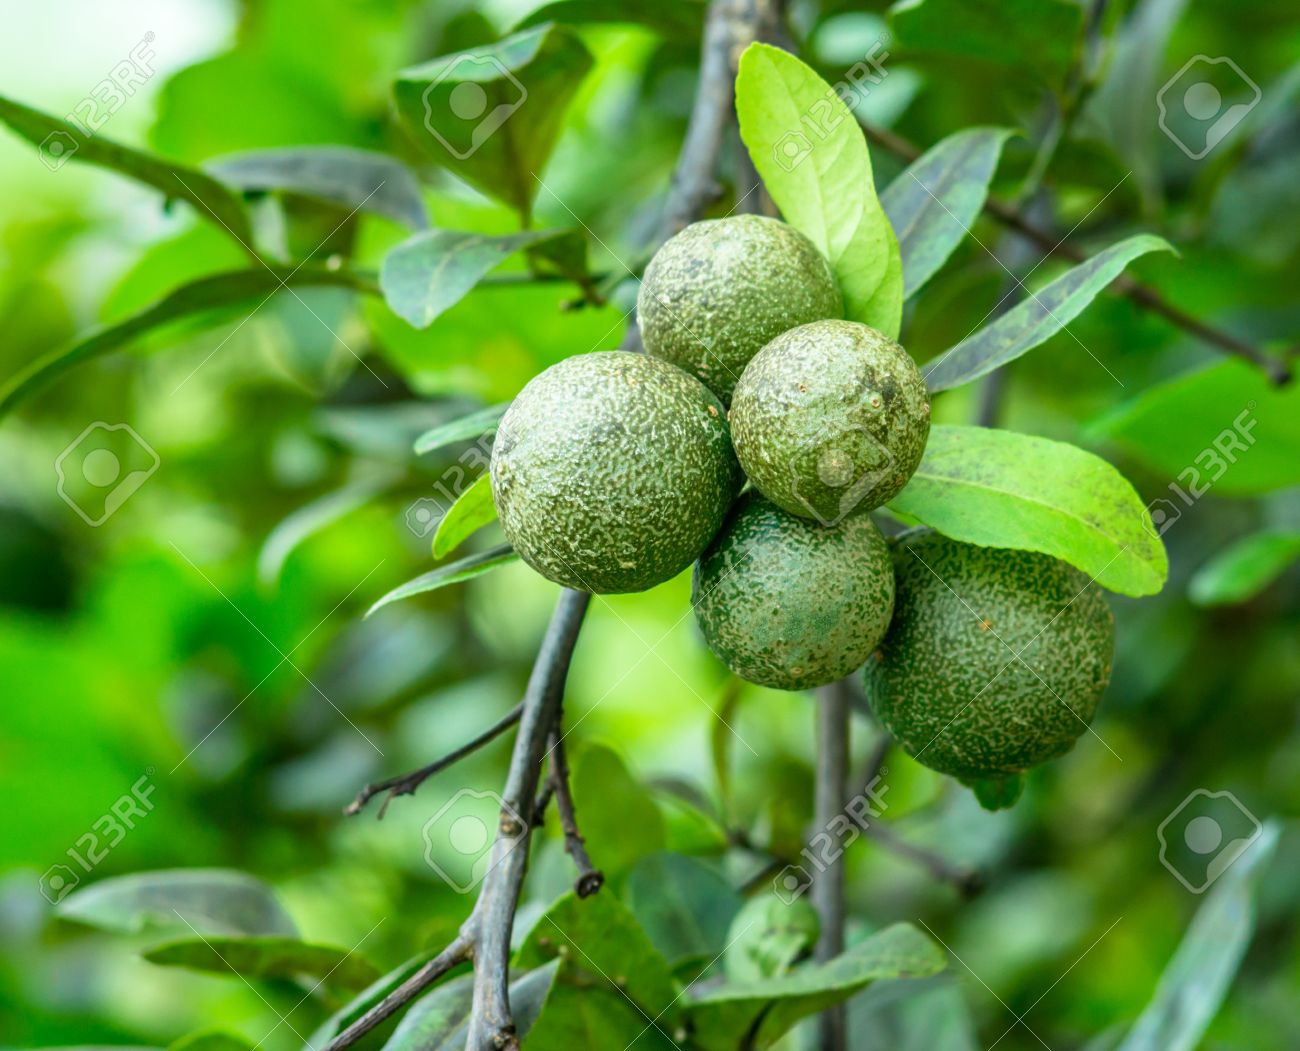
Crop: unknown
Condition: citrus_canker